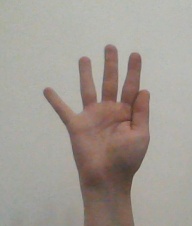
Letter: sheen